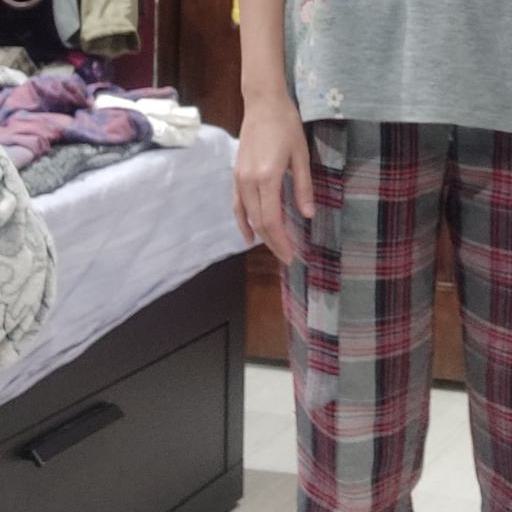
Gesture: no_gesture